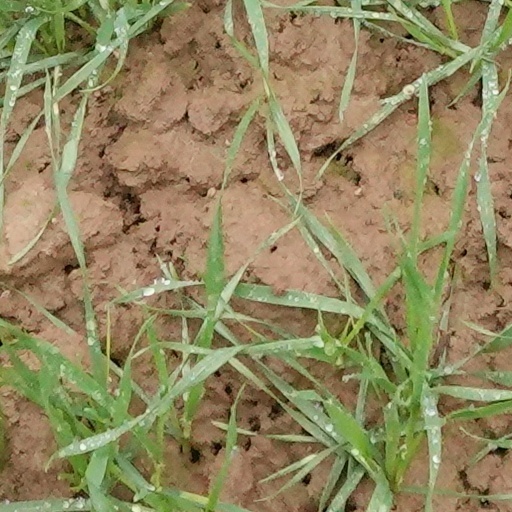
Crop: wheat